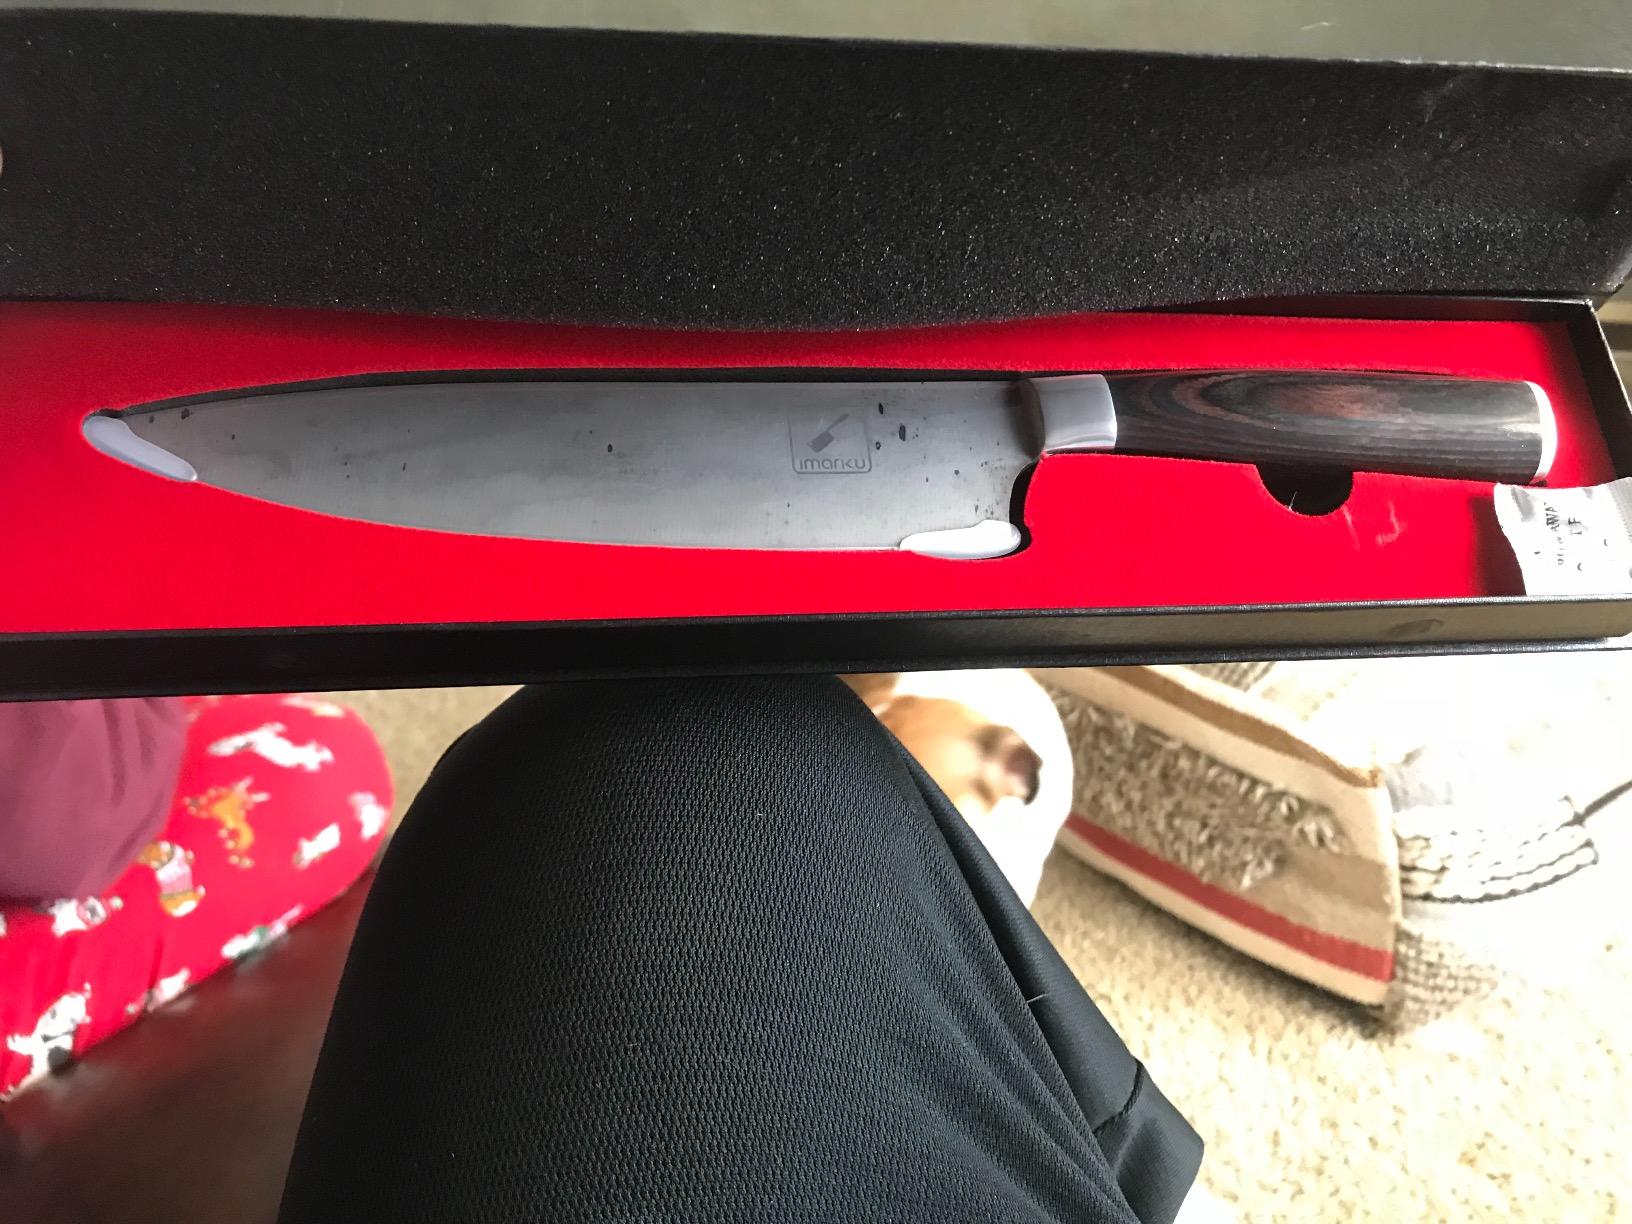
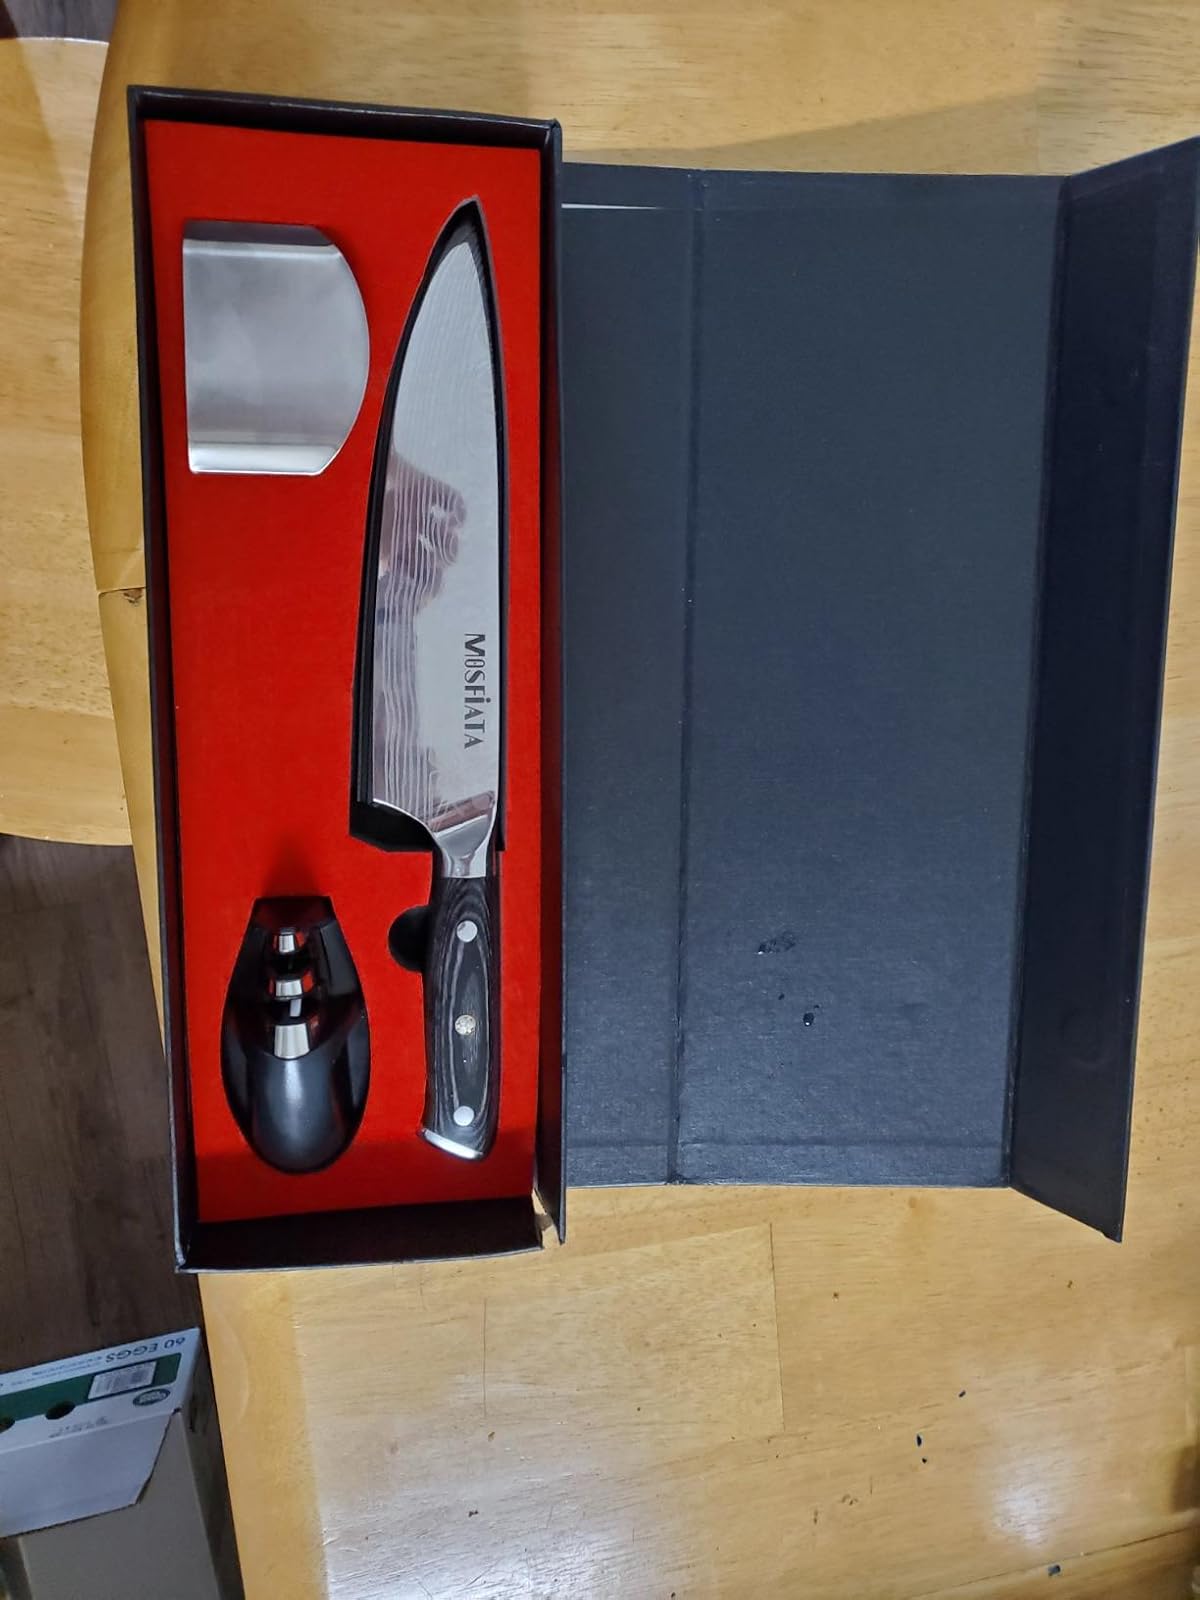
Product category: items_knife
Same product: no